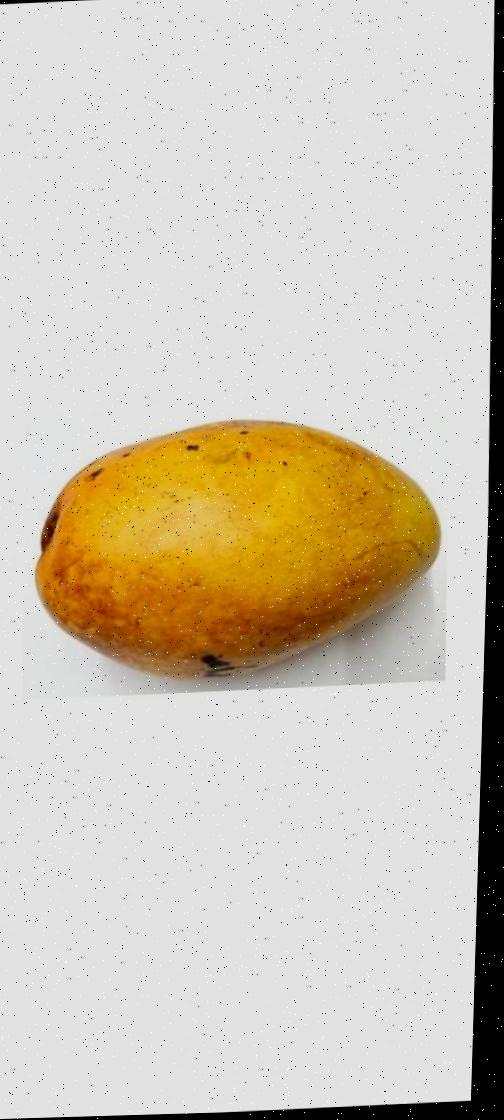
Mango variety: Bari-11